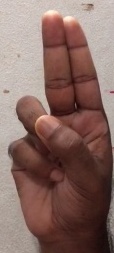
ASL sign: U